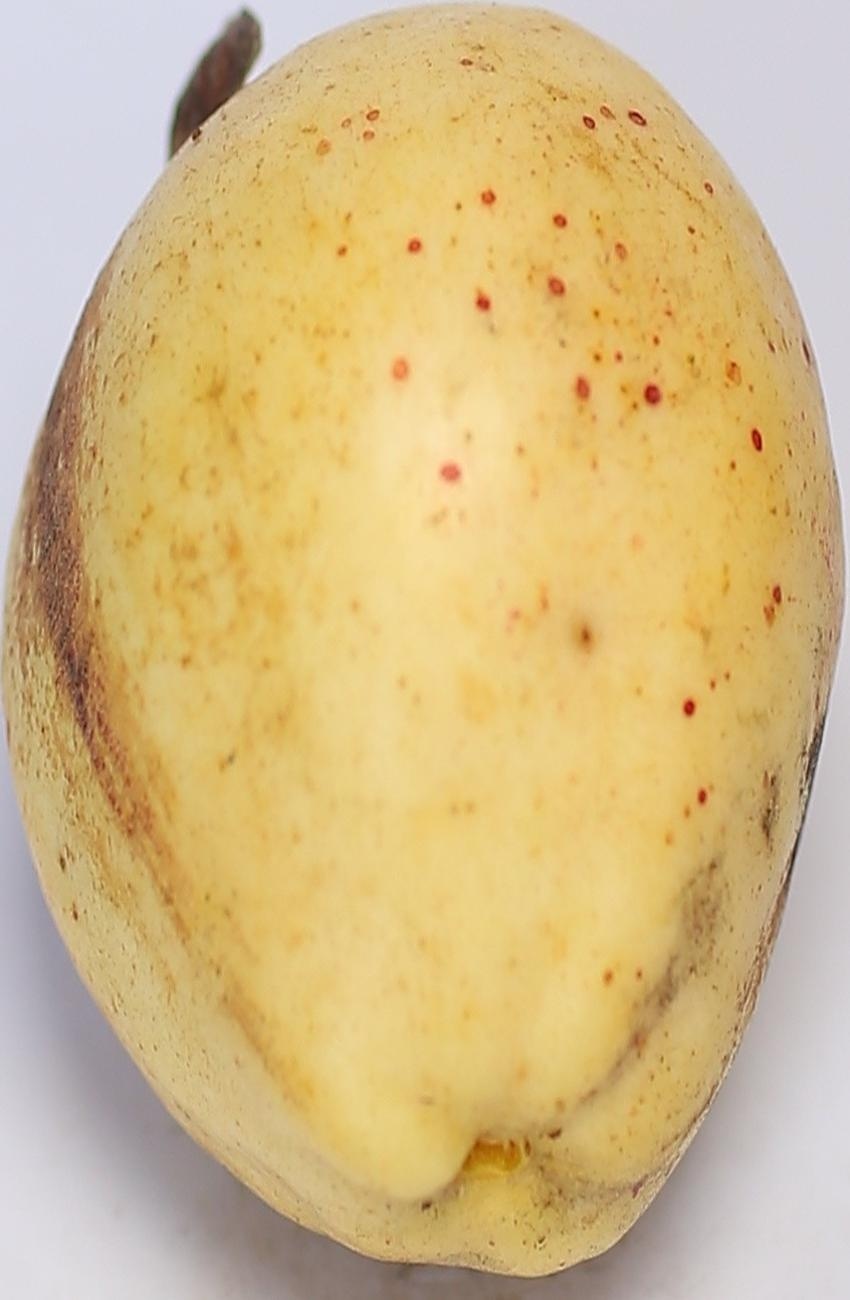
Maturity: ripe
Variety: riyali